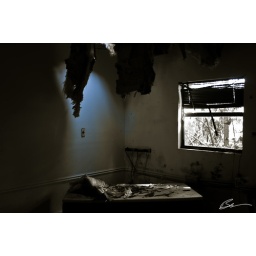
This erie blue light shown through a hole in the roof of this abandoned drug rehab facility in Delray Beach.